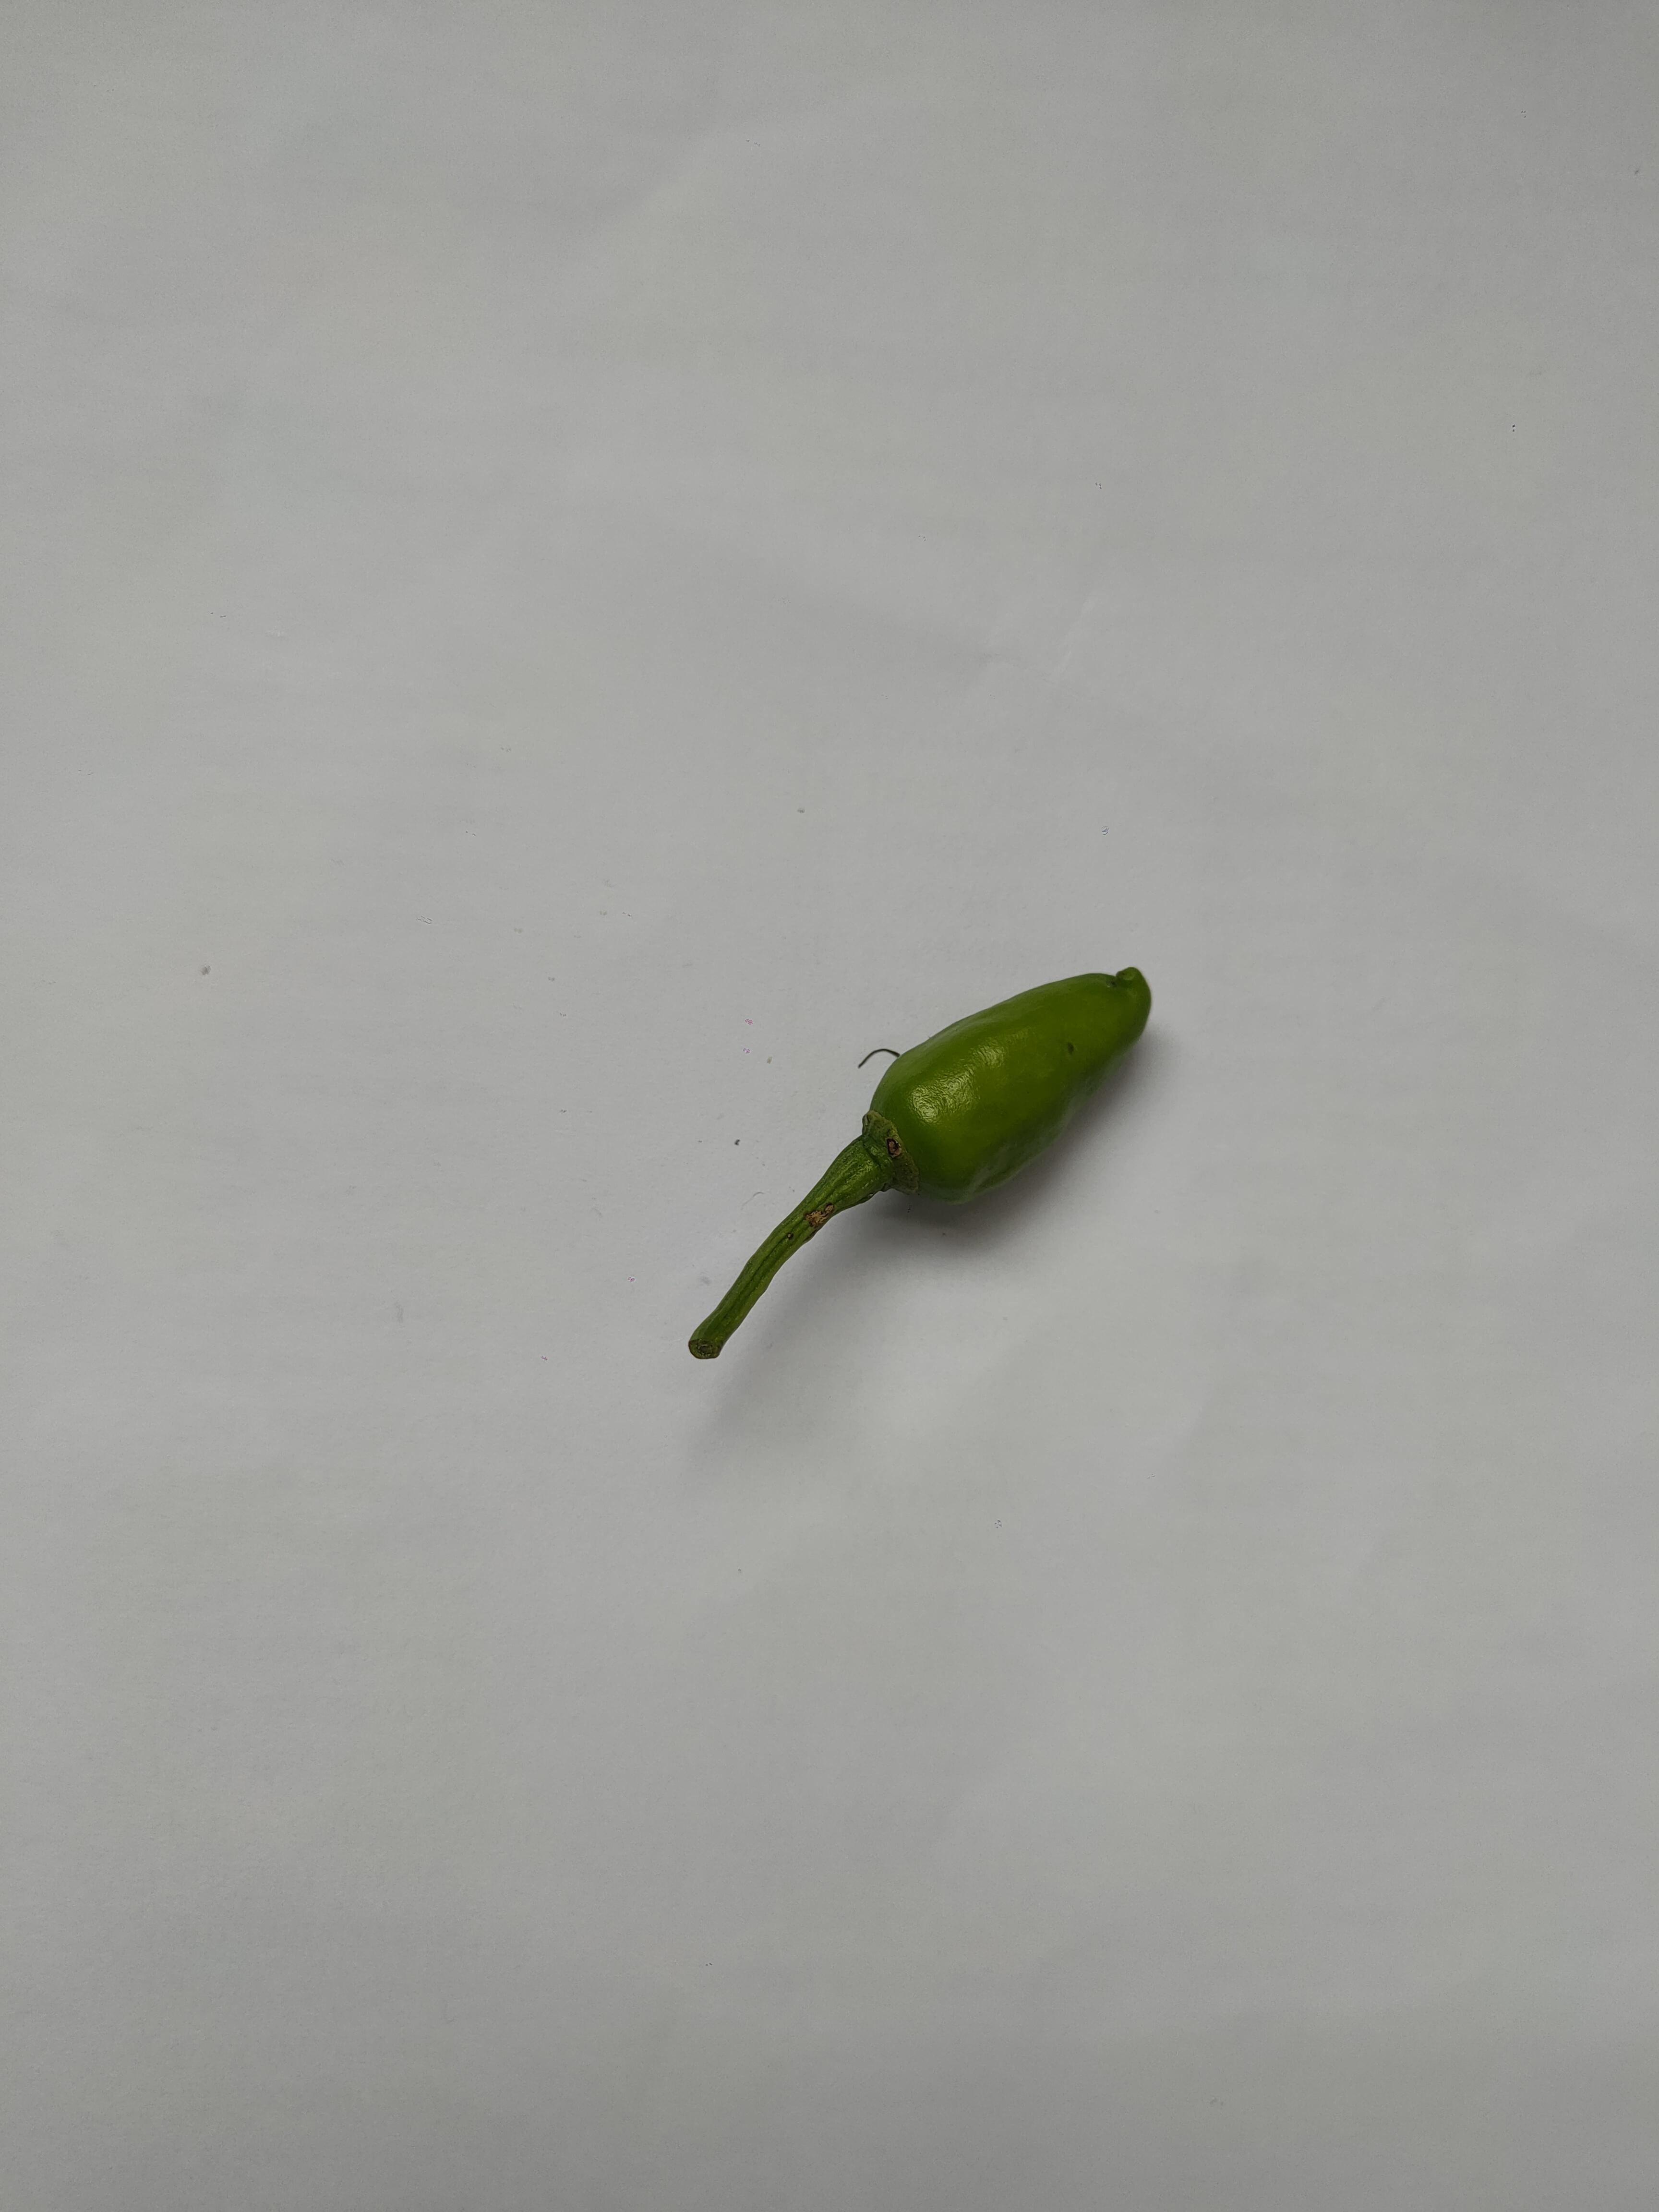
Label: Green Chili